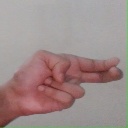
अक्षर: ह